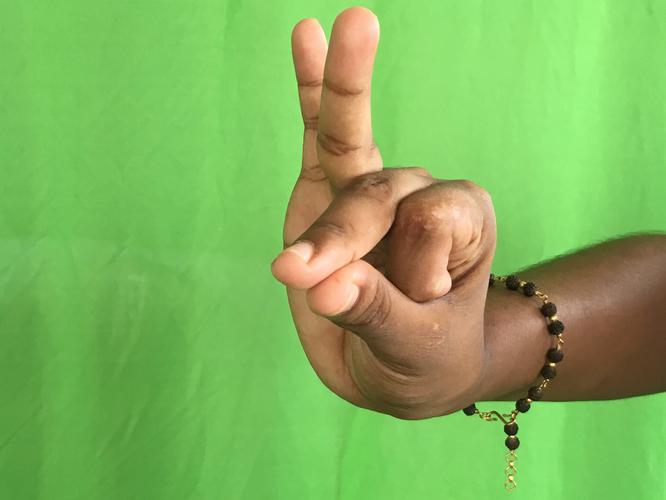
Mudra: Bramaram
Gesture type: single_hand